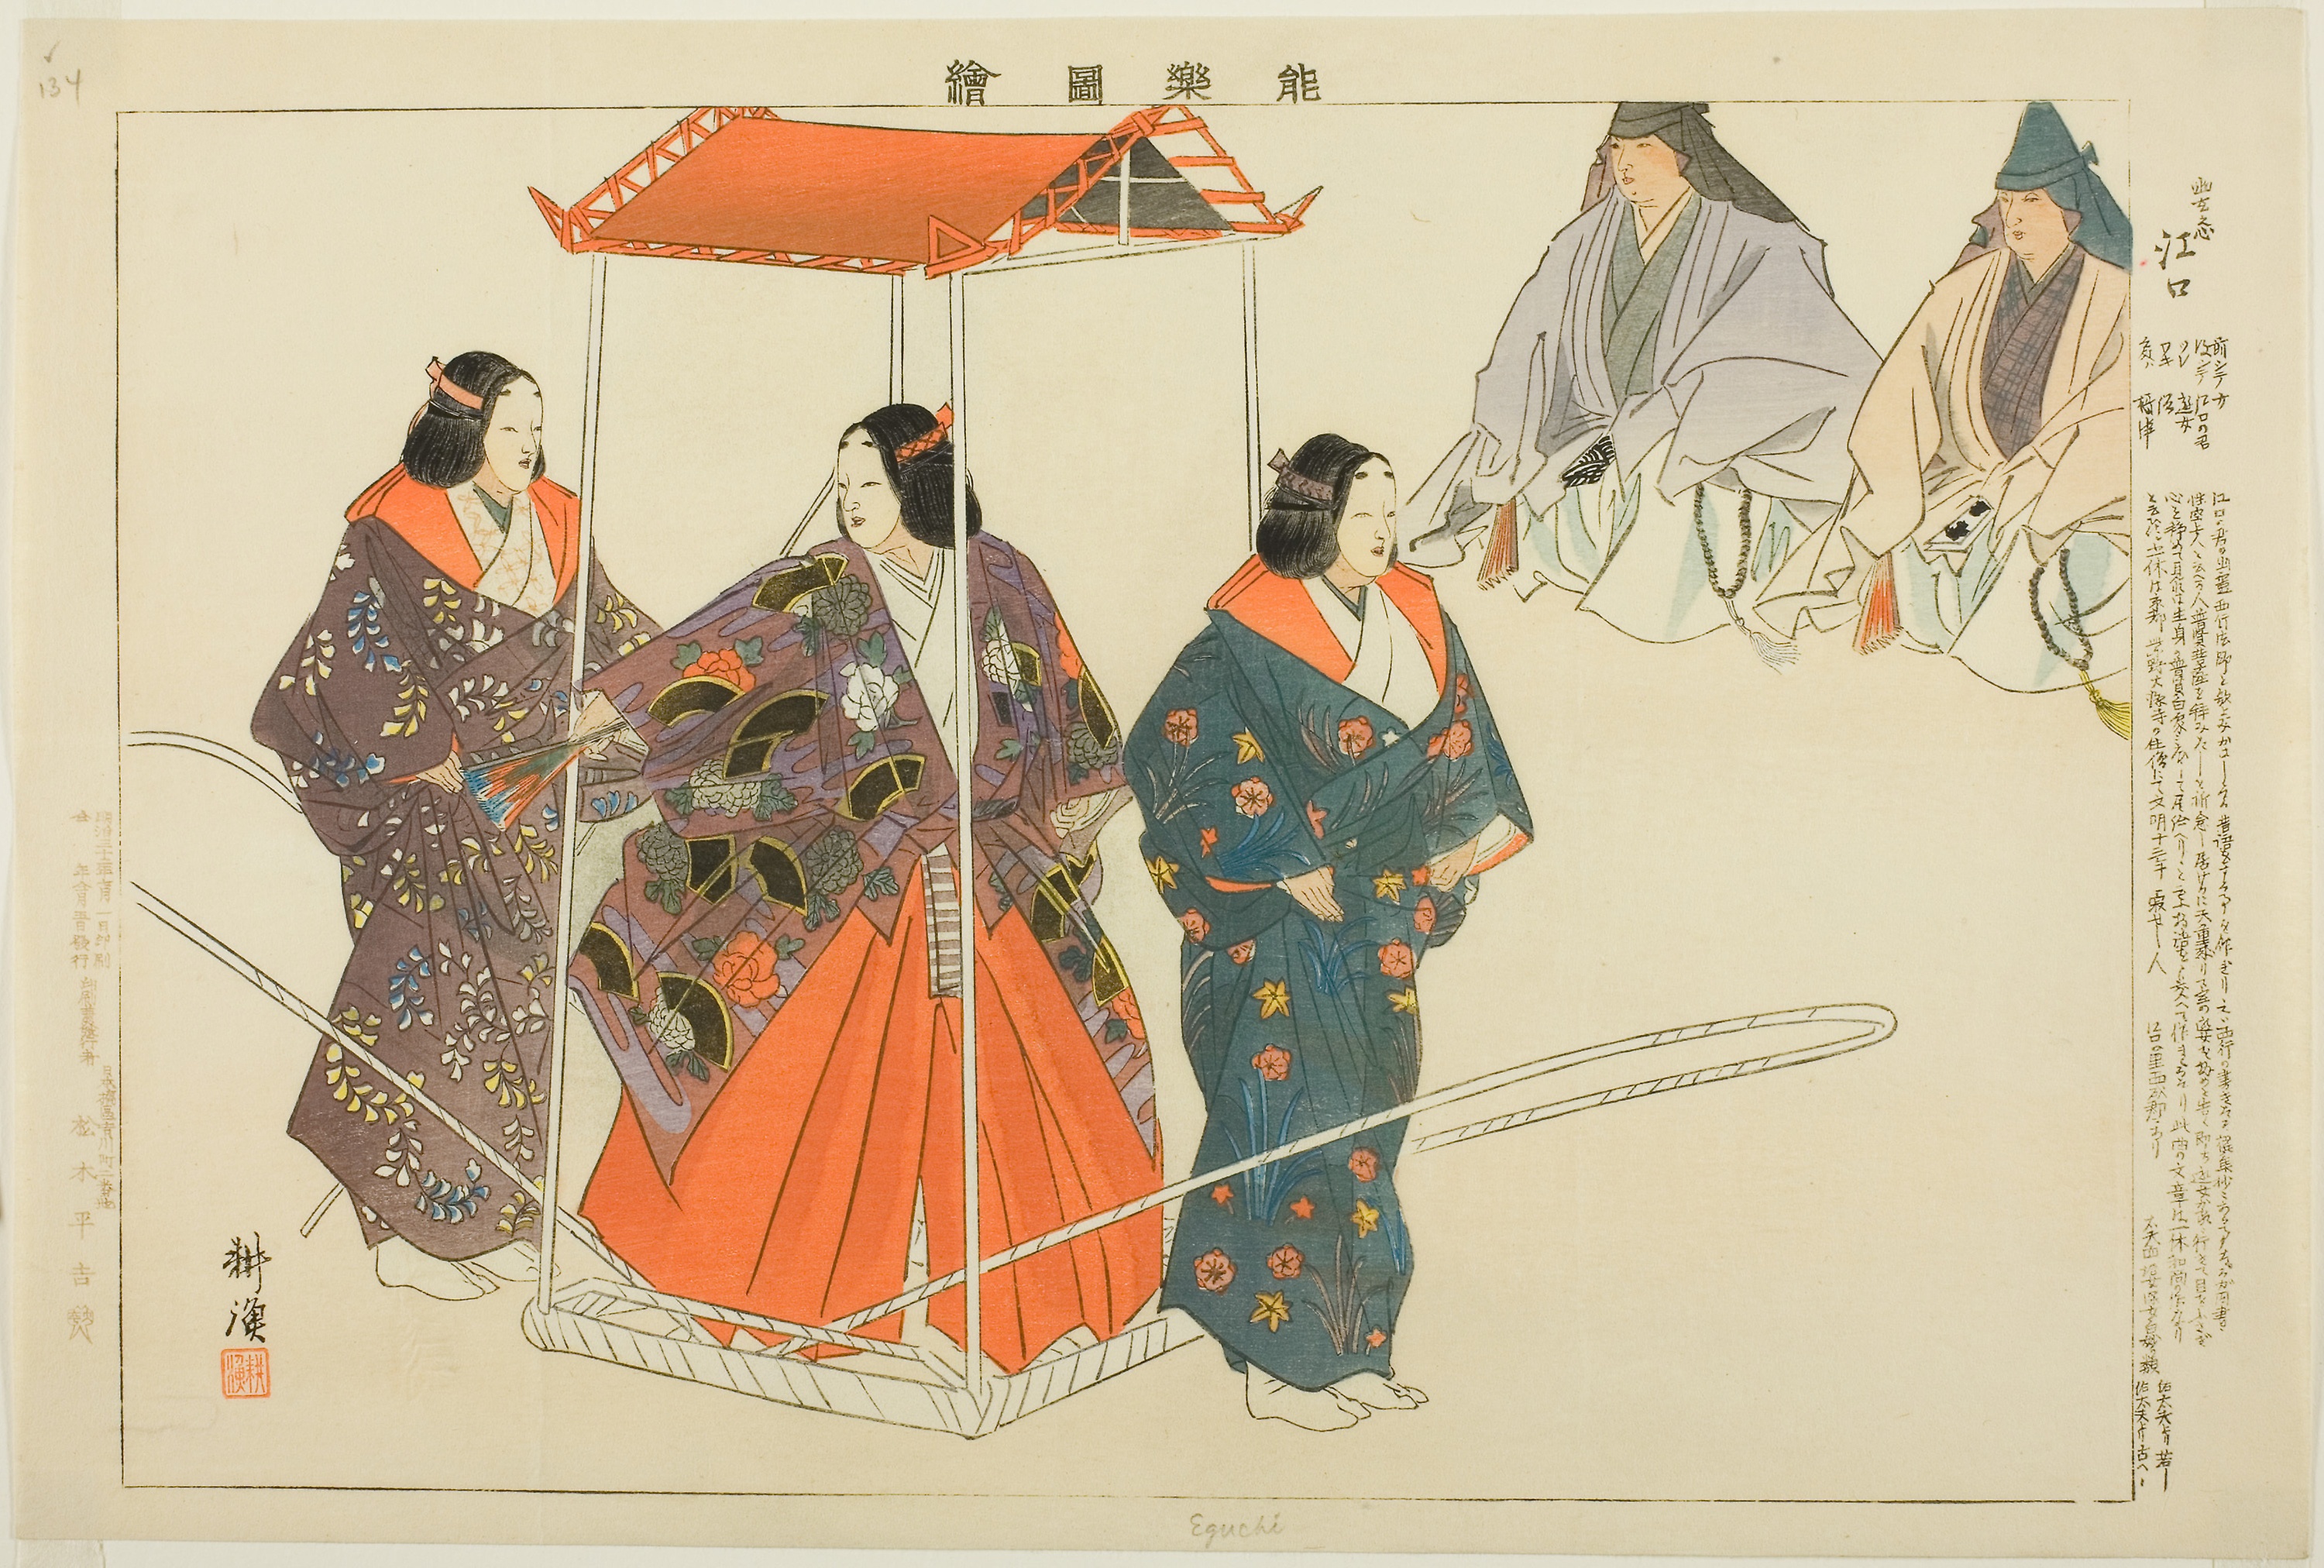
fashion illustration, costume design, illustration, pattern, art, design, room, costume, fashion design